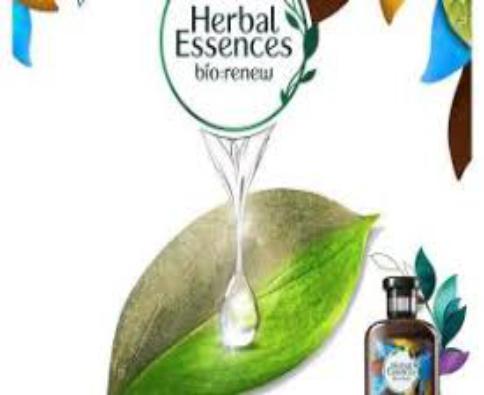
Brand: Herbal Essences
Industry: Necessities